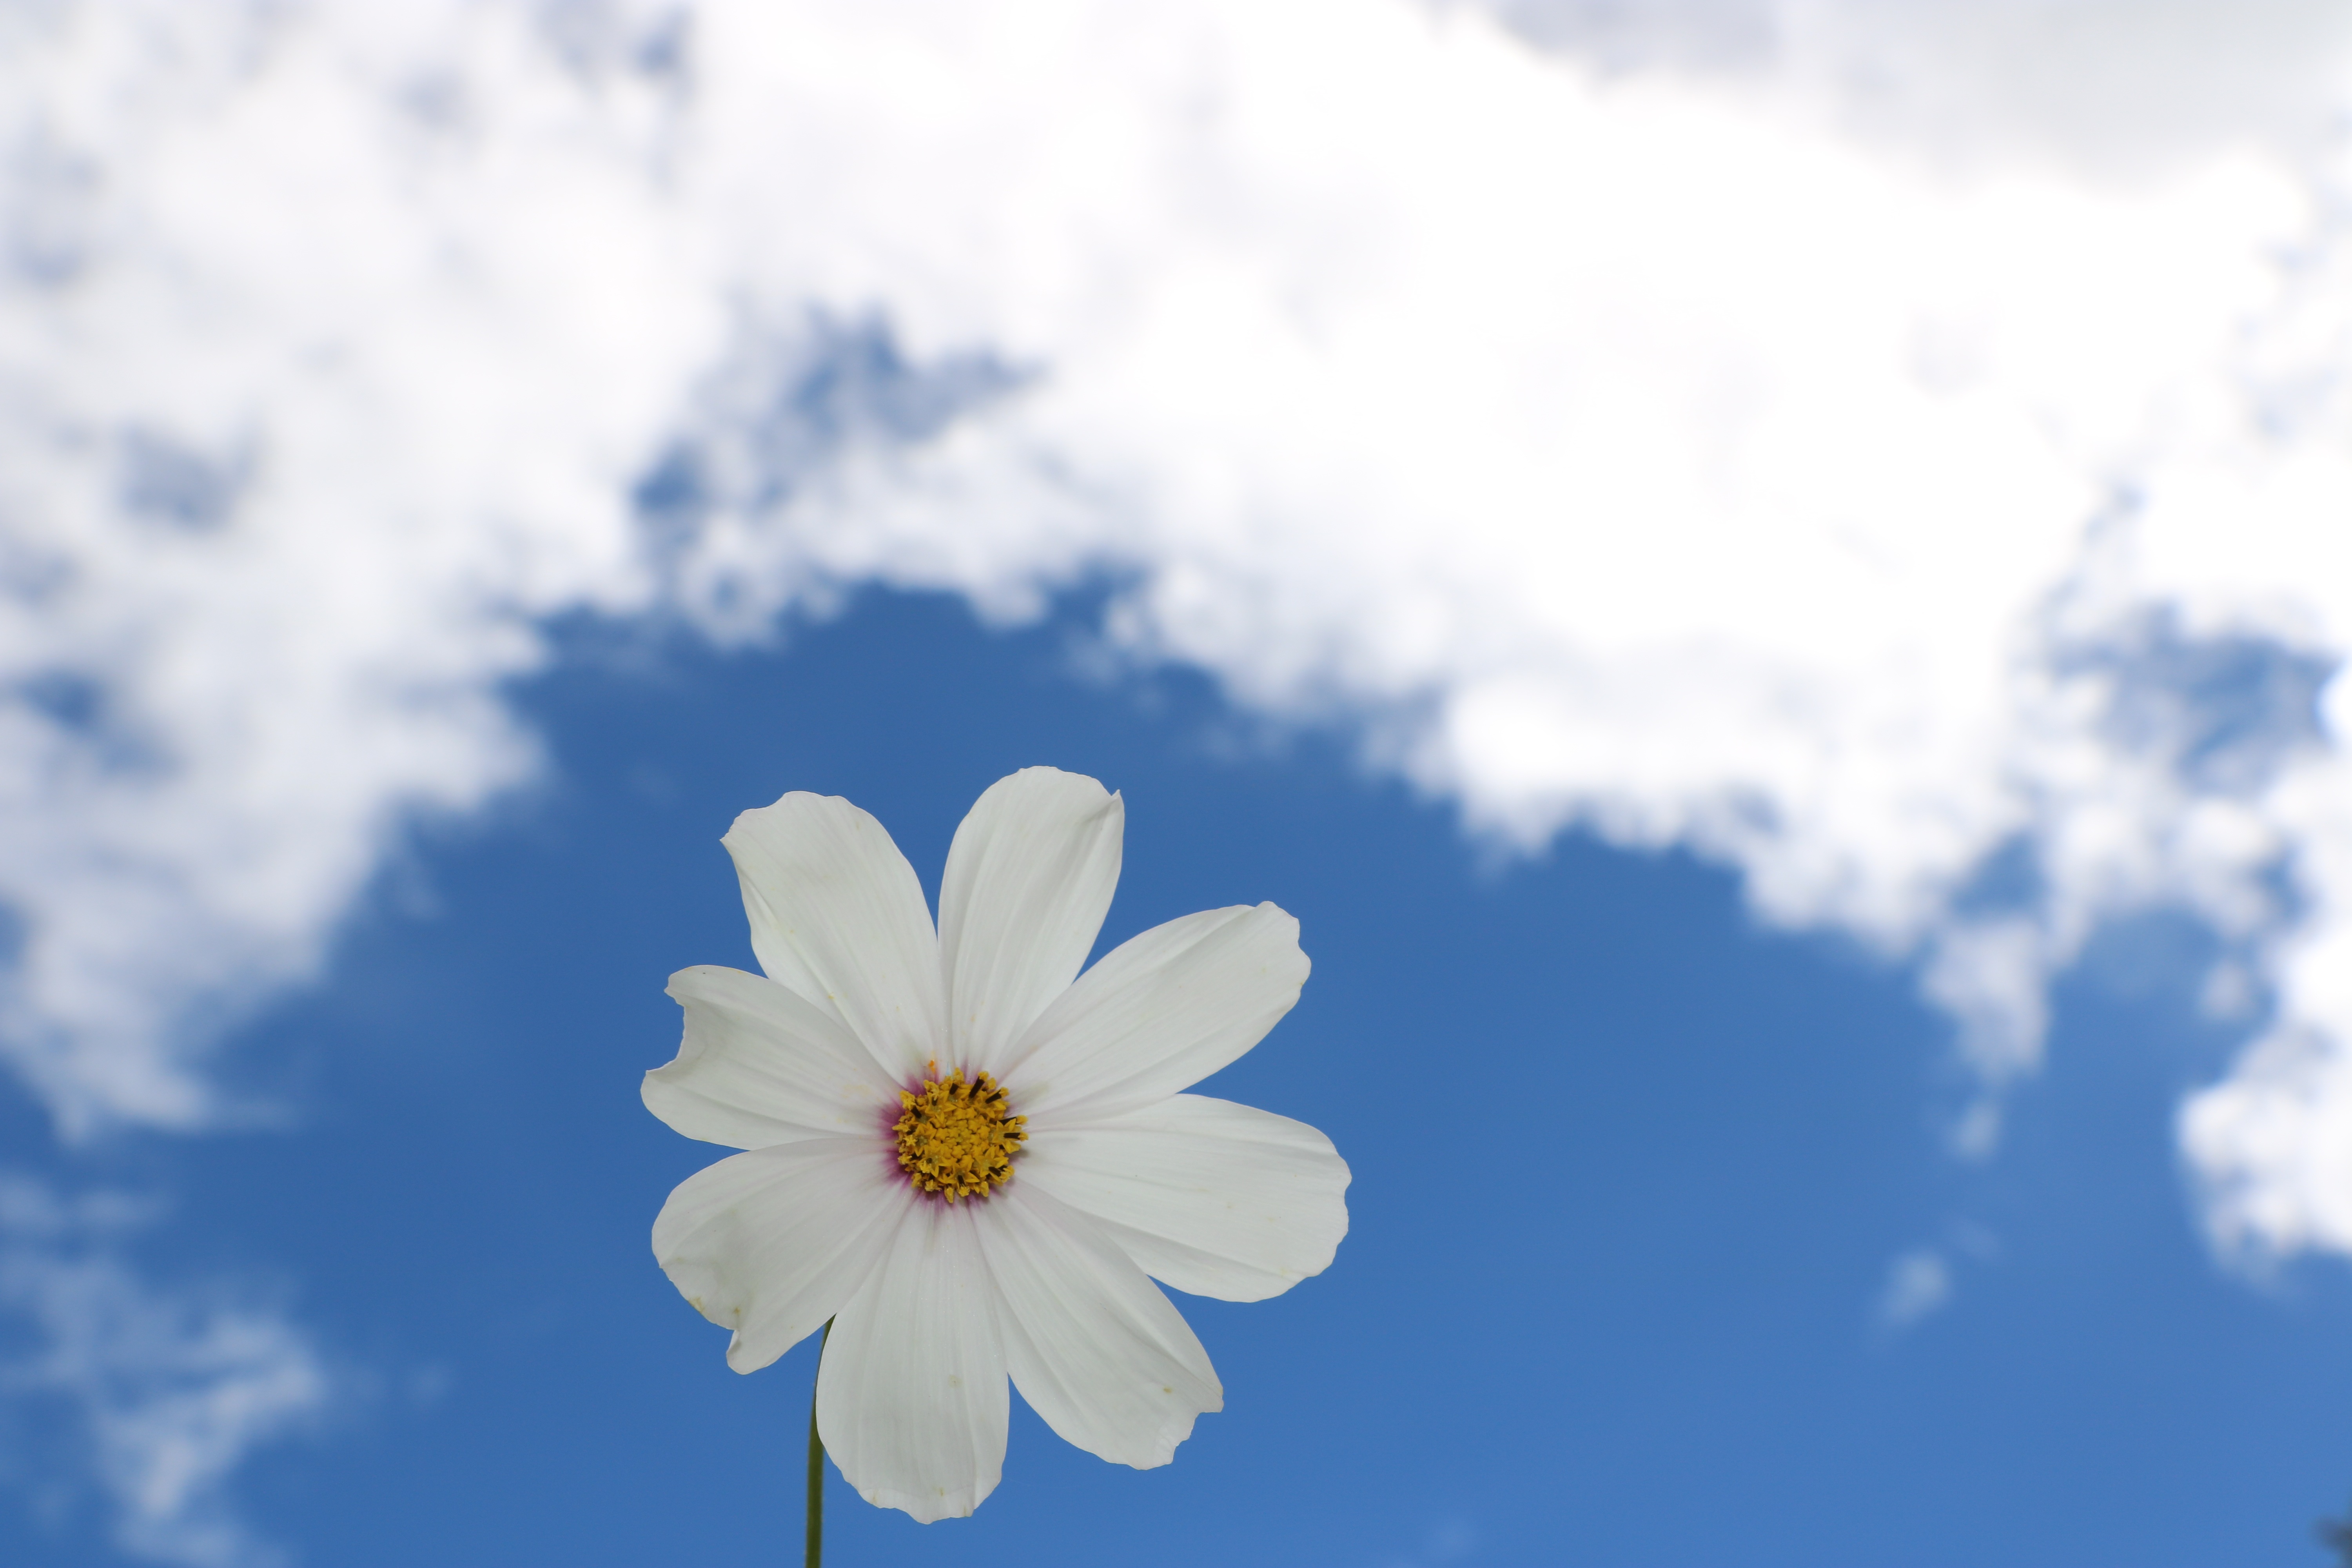
nature, blossom, cloud, plant, sky, photography, meadow, sunlight, flower, petal, blue, flora, blue sky, flowers, macro photography, white cloud, white petals, flowering plant, daisy family, universe plant, atmosphere of earth, land plant